Gemma Tattersall

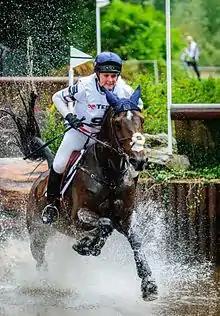
Gemma Tattersall riding Chico Bella at Boekelo Horse Trials (2013)

Gemma Tattersall (born 12 March 1985) is a British Olympic eventing rider. She competed at the 2016 Summer Olympics in Rio de Janeiro where she finished 41st in the individual and 5th in the team competition.